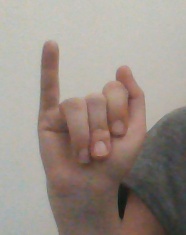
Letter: meem